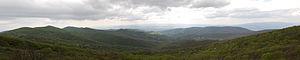
Alpe della Luna est un massif montagneux situé au nord des Apennins centraux en Italie.